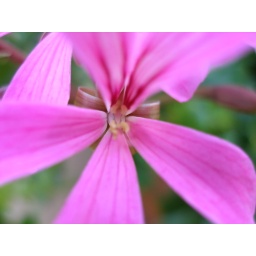
a flower in the sand